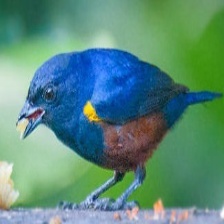
Species: CHESTNET BELLIED EUPHONIA
Scientific name: EUPHONIA PECTORALIS